Jake Gyllenhaal

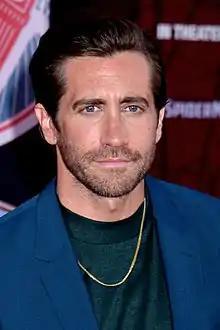
Gyllenhaal in 2019

Jacob Benjamin Gyllenhaal (born December 19, 1980) is an American actor who has worked on screen and stage for over thirty years. Born into the Gyllenhaal family, he is the son of film director Stephen Gyllenhaal and screenwriter Naomi Foner, and the younger brother of actress Maggie Gyllenhaal. He began acting as a child, making his debut in "City Slickers" (1991), followed by roles in his father's films "A Dangerous Woman" (1993) and "Homegrown" (1998). His breakthrough roles were as Homer Hickam in the biopic "October Sky" (1999) and a troubled teenager in the thriller "Donnie Darko" (2001). Gyllenhaal expanded to big-budget films with a starring role in the 2004 disaster film "The Day After Tomorrow".